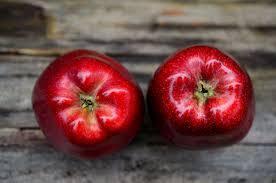
Label: apples